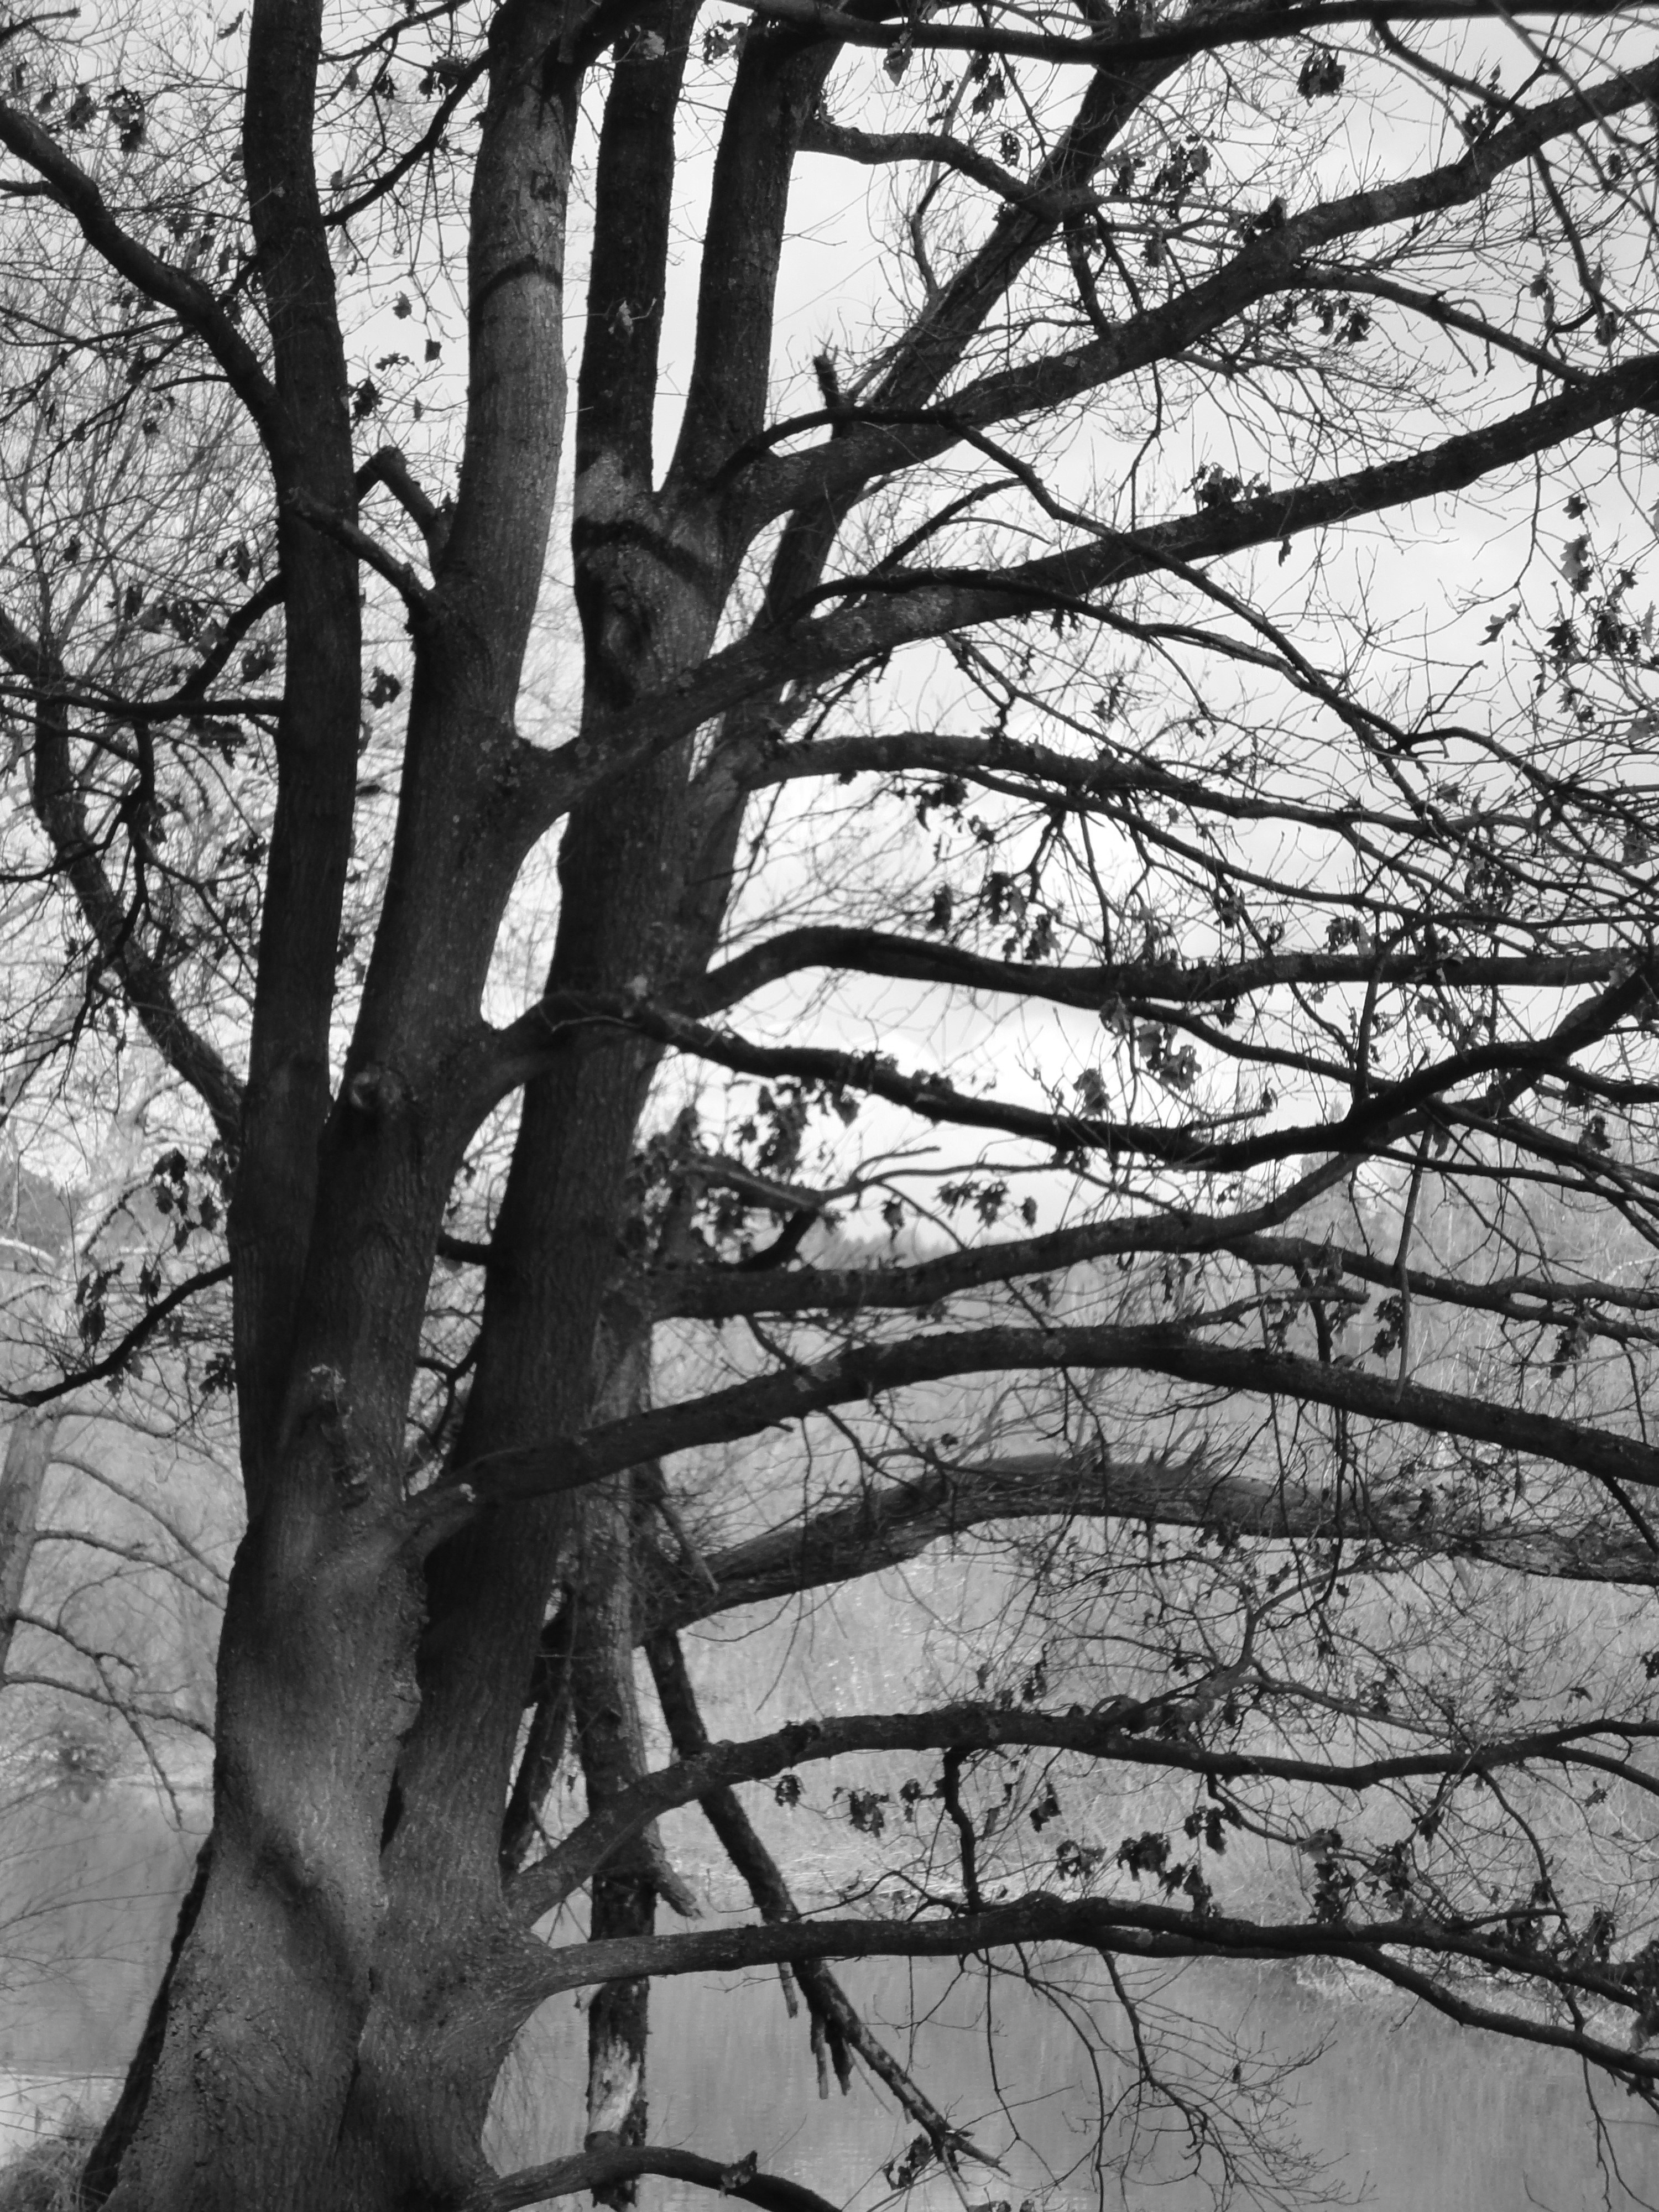
tree, nature, forest, branch, snow, winter, black and white, plant, wood, leaf, trunk, dark, spring, monochrome, season, twig, woodland, habitat, monochrome photography, plant stem, woody plant